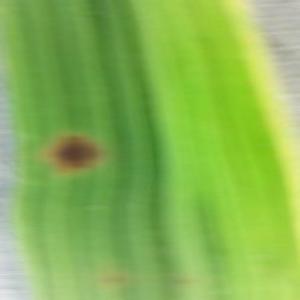
Disease: Brownspot